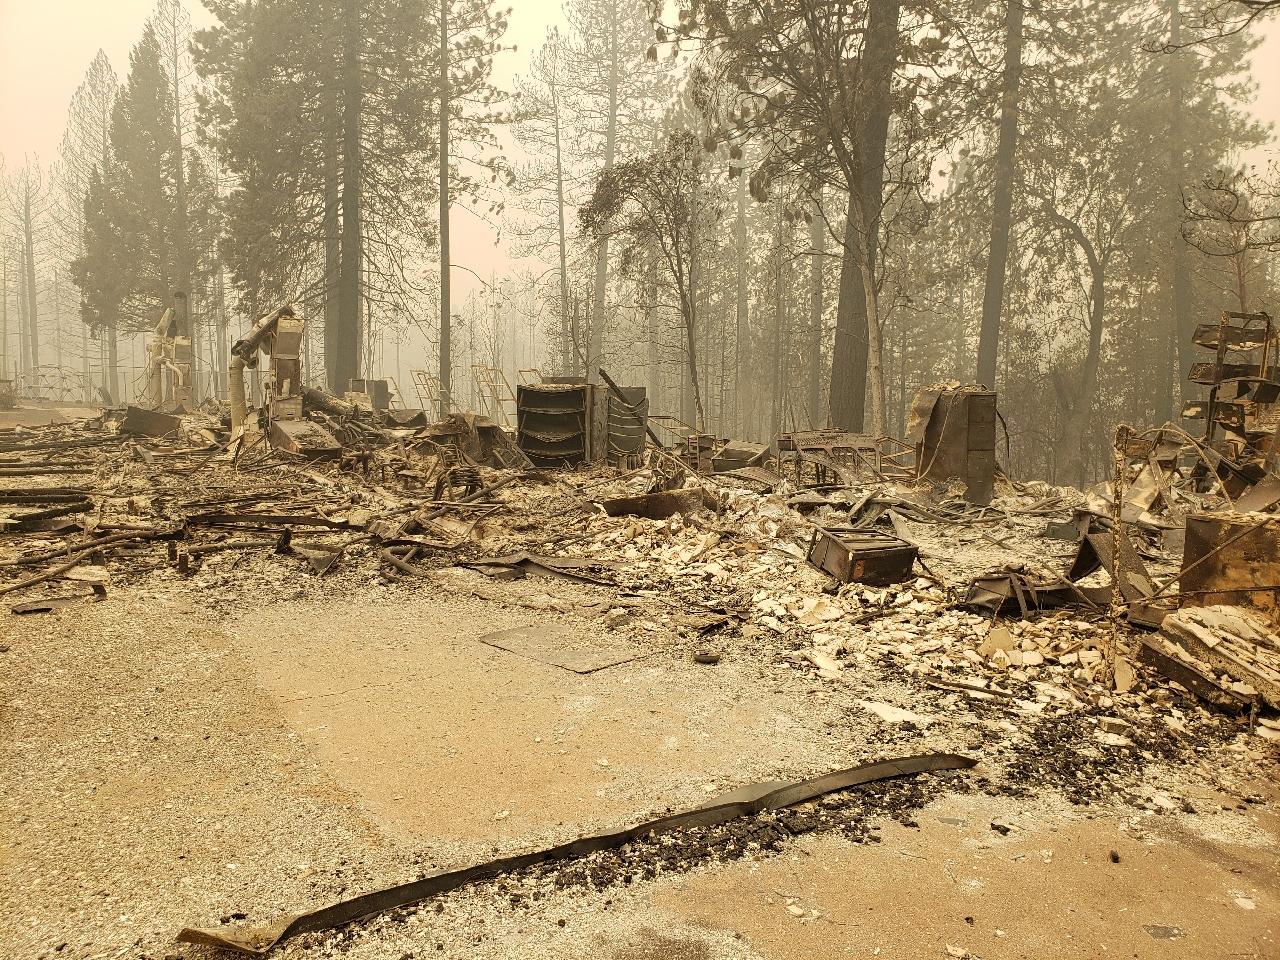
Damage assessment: destroyed